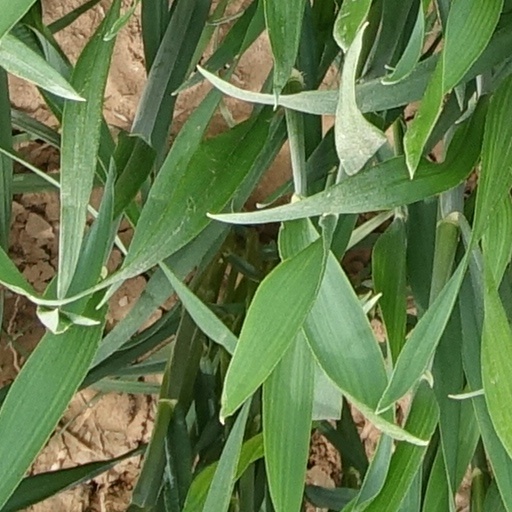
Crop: wheat